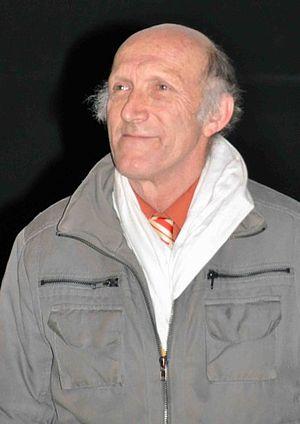
Rufus à l'avant-première du film ""Liberté"""
Patrick Bourdeaux, dit Patrick Dewaere [patʁik dəvɛʁ] est un acteur français né le 26 janvier 1947 à Saint-Brieuc et mort le 16 juillet 1982 à Paris 14ᵉ.
Le Café de la Gare est un café-théâtre parisien, situé 41 rue du Temple, dans le 4ᵉ arrondissement de Paris. Il propose 450 places assises.